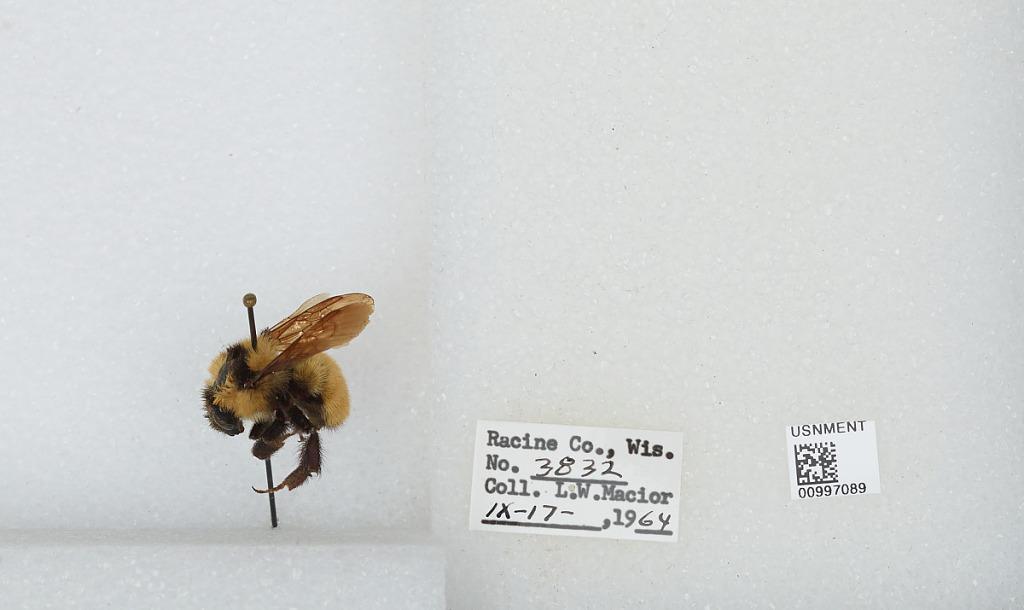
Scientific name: Bombus (Fervidobombus) fervidus fervidus (Fabricius)
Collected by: L. Macior
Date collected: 1964-9-17
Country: United States
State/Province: Wisconsin
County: Racine
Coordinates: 42.78, -87.76